Blanche of Lancaster

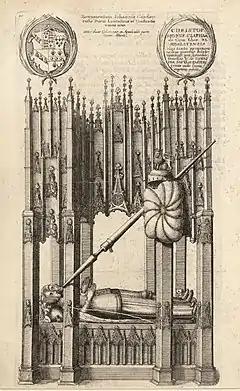
The tomb of Blanche and John of Gaunt in Old St Paul's Cathedral, as represented in an etching of 1658 by Wenceslaus Hollar. The etching includes a number of inaccuracies, for example in not showing the couple with joined hands.

Blanche died at Tutbury Castle, Staffordshire, on 12 September 1368 while her husband was overseas. Jean Froissart reported that she died aged about 22.